Worthing Golf Club

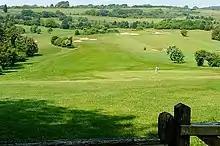
The Lower Course of Worthing Golf Club extends up a dry valley in the South Downs

Worthing Golf Club is a historic private members' golf club located in Worthing, West Sussex, within the South Downs National Park in Southern England. Established in 1905, the club is situated near the Iron Age hill fort of Cissbury Ring, offering panoramic views of both the South Downs and the English Channel.